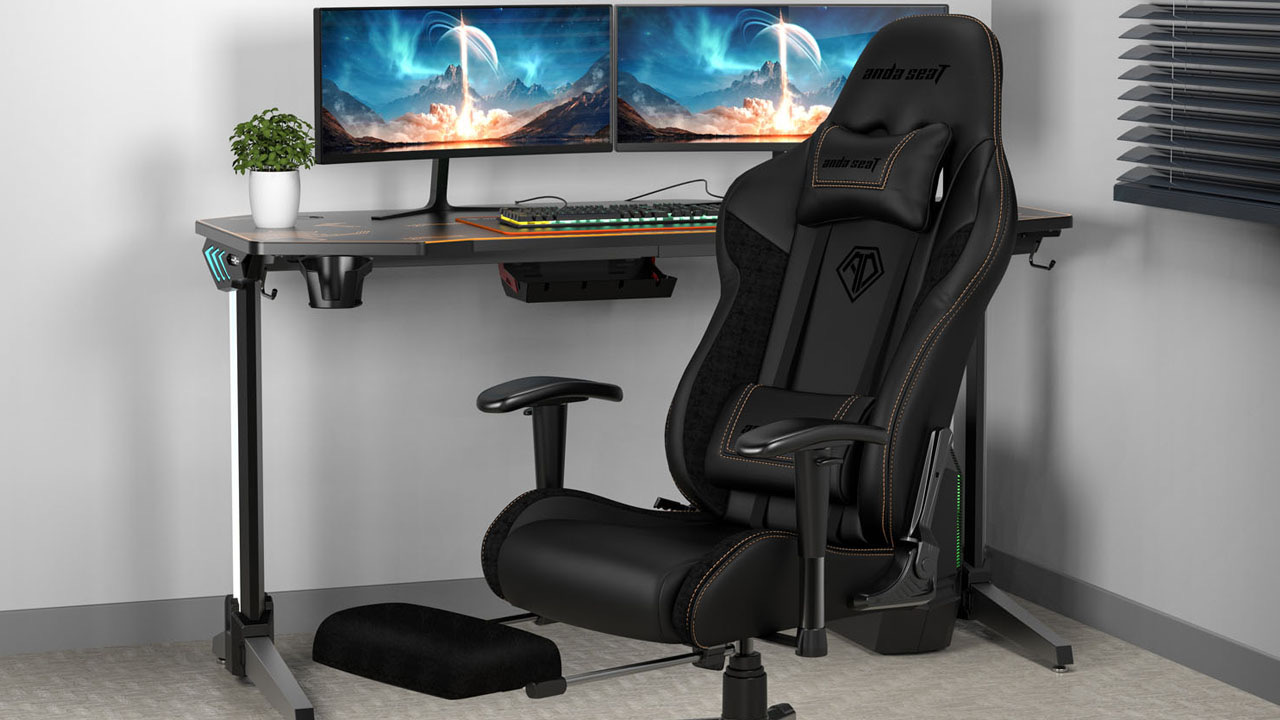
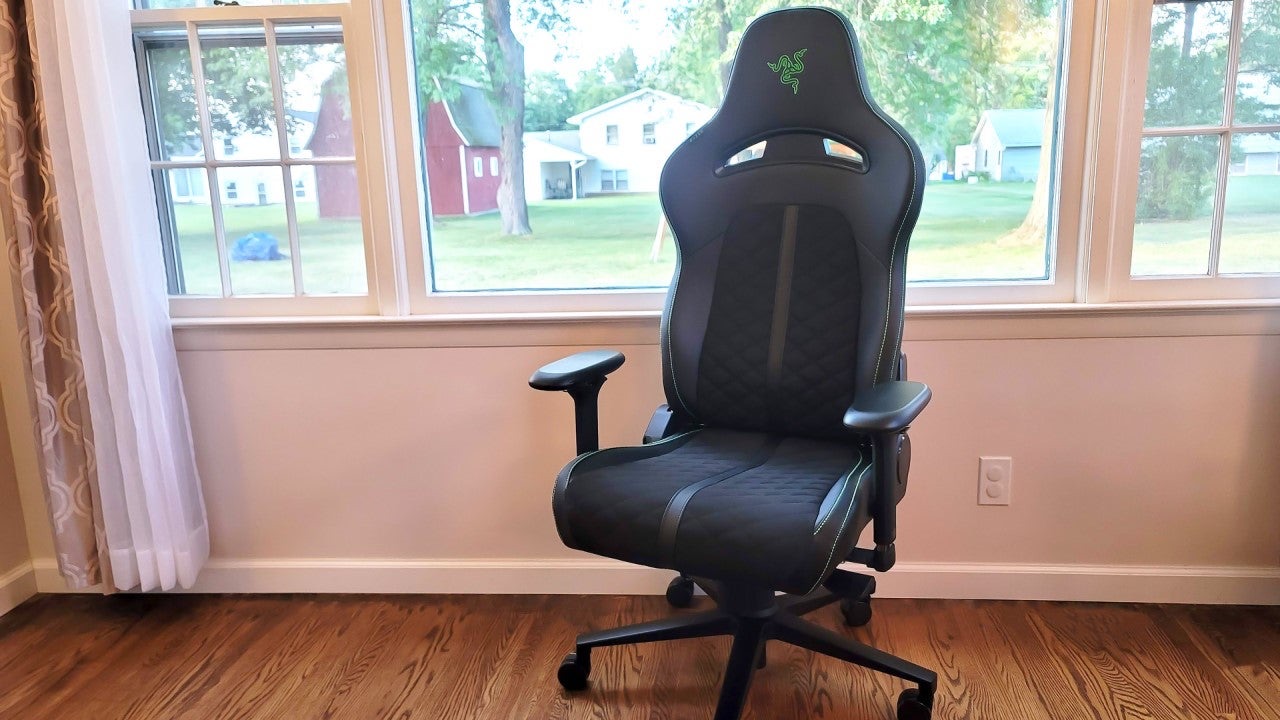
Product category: items_chair
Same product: no